The Nephews of Zorro

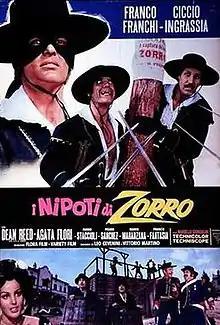

The Nephews of Zorro (also known as "The Cousins of Zorro") is a 1968 Italian comedy film directed by Marcello Ciorciolini starring the comic duo Franco and Ciccio.